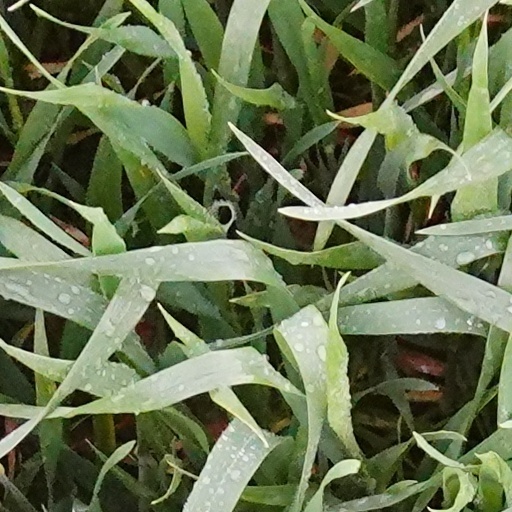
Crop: wheat